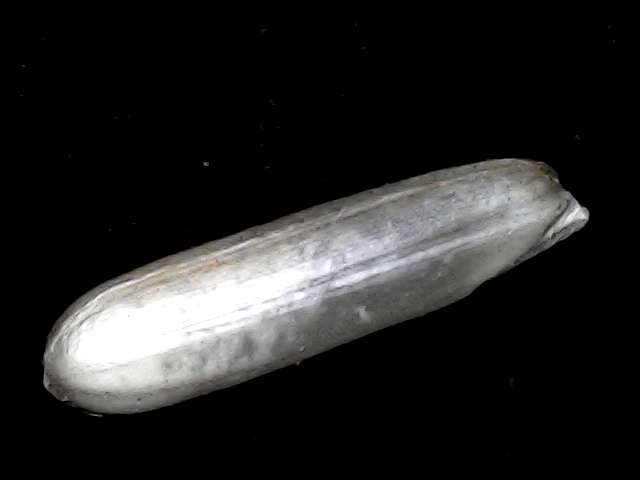
Rice variety: BD57